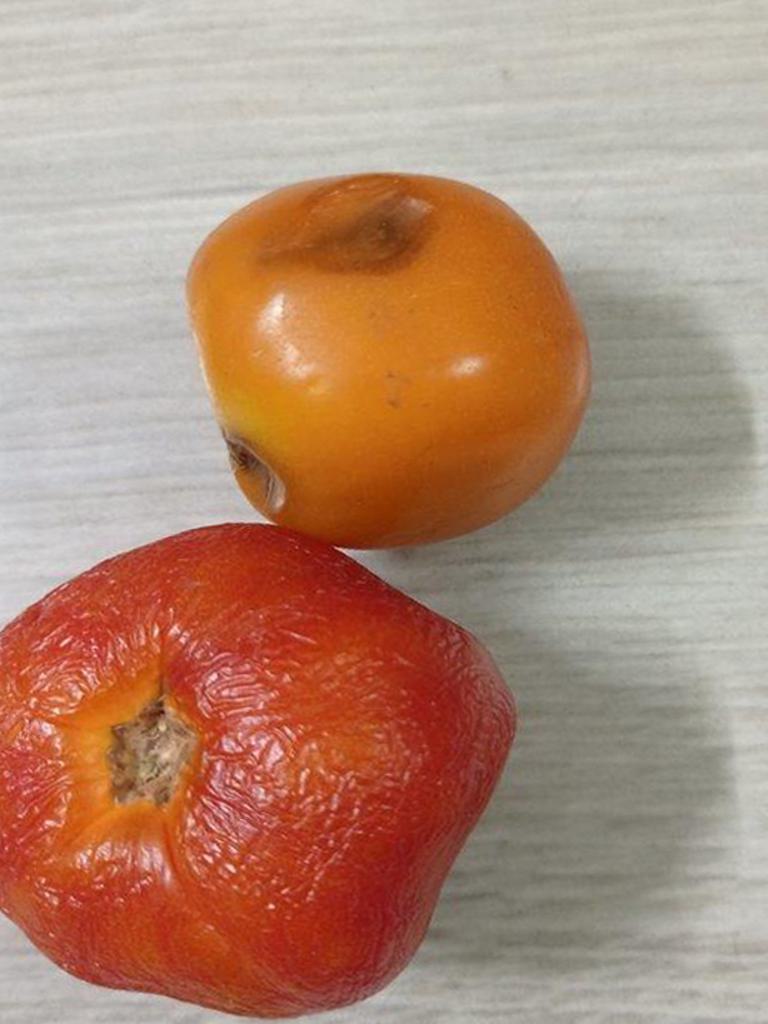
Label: Rotten